The Marseille Contract

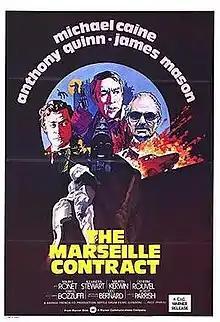

The Marseille Contract (released in the US as The Destructors) is a 1974 British thriller film directed by Robert Parrish. Its stars are Michael Caine, Anthony Quinn and James Mason.